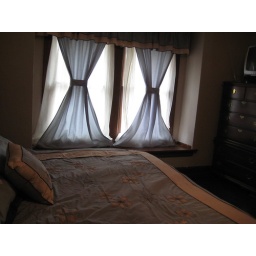
window seat in master bed